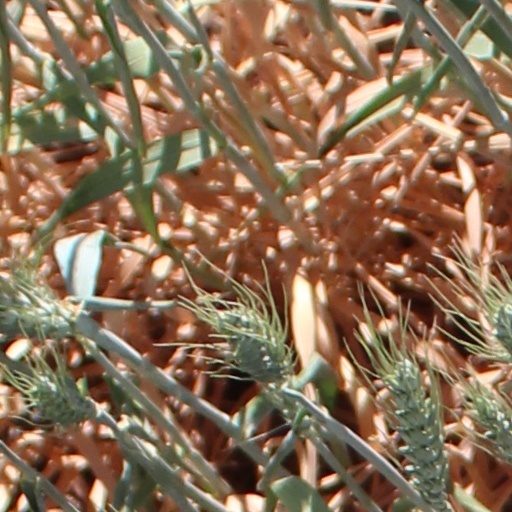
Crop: wheat